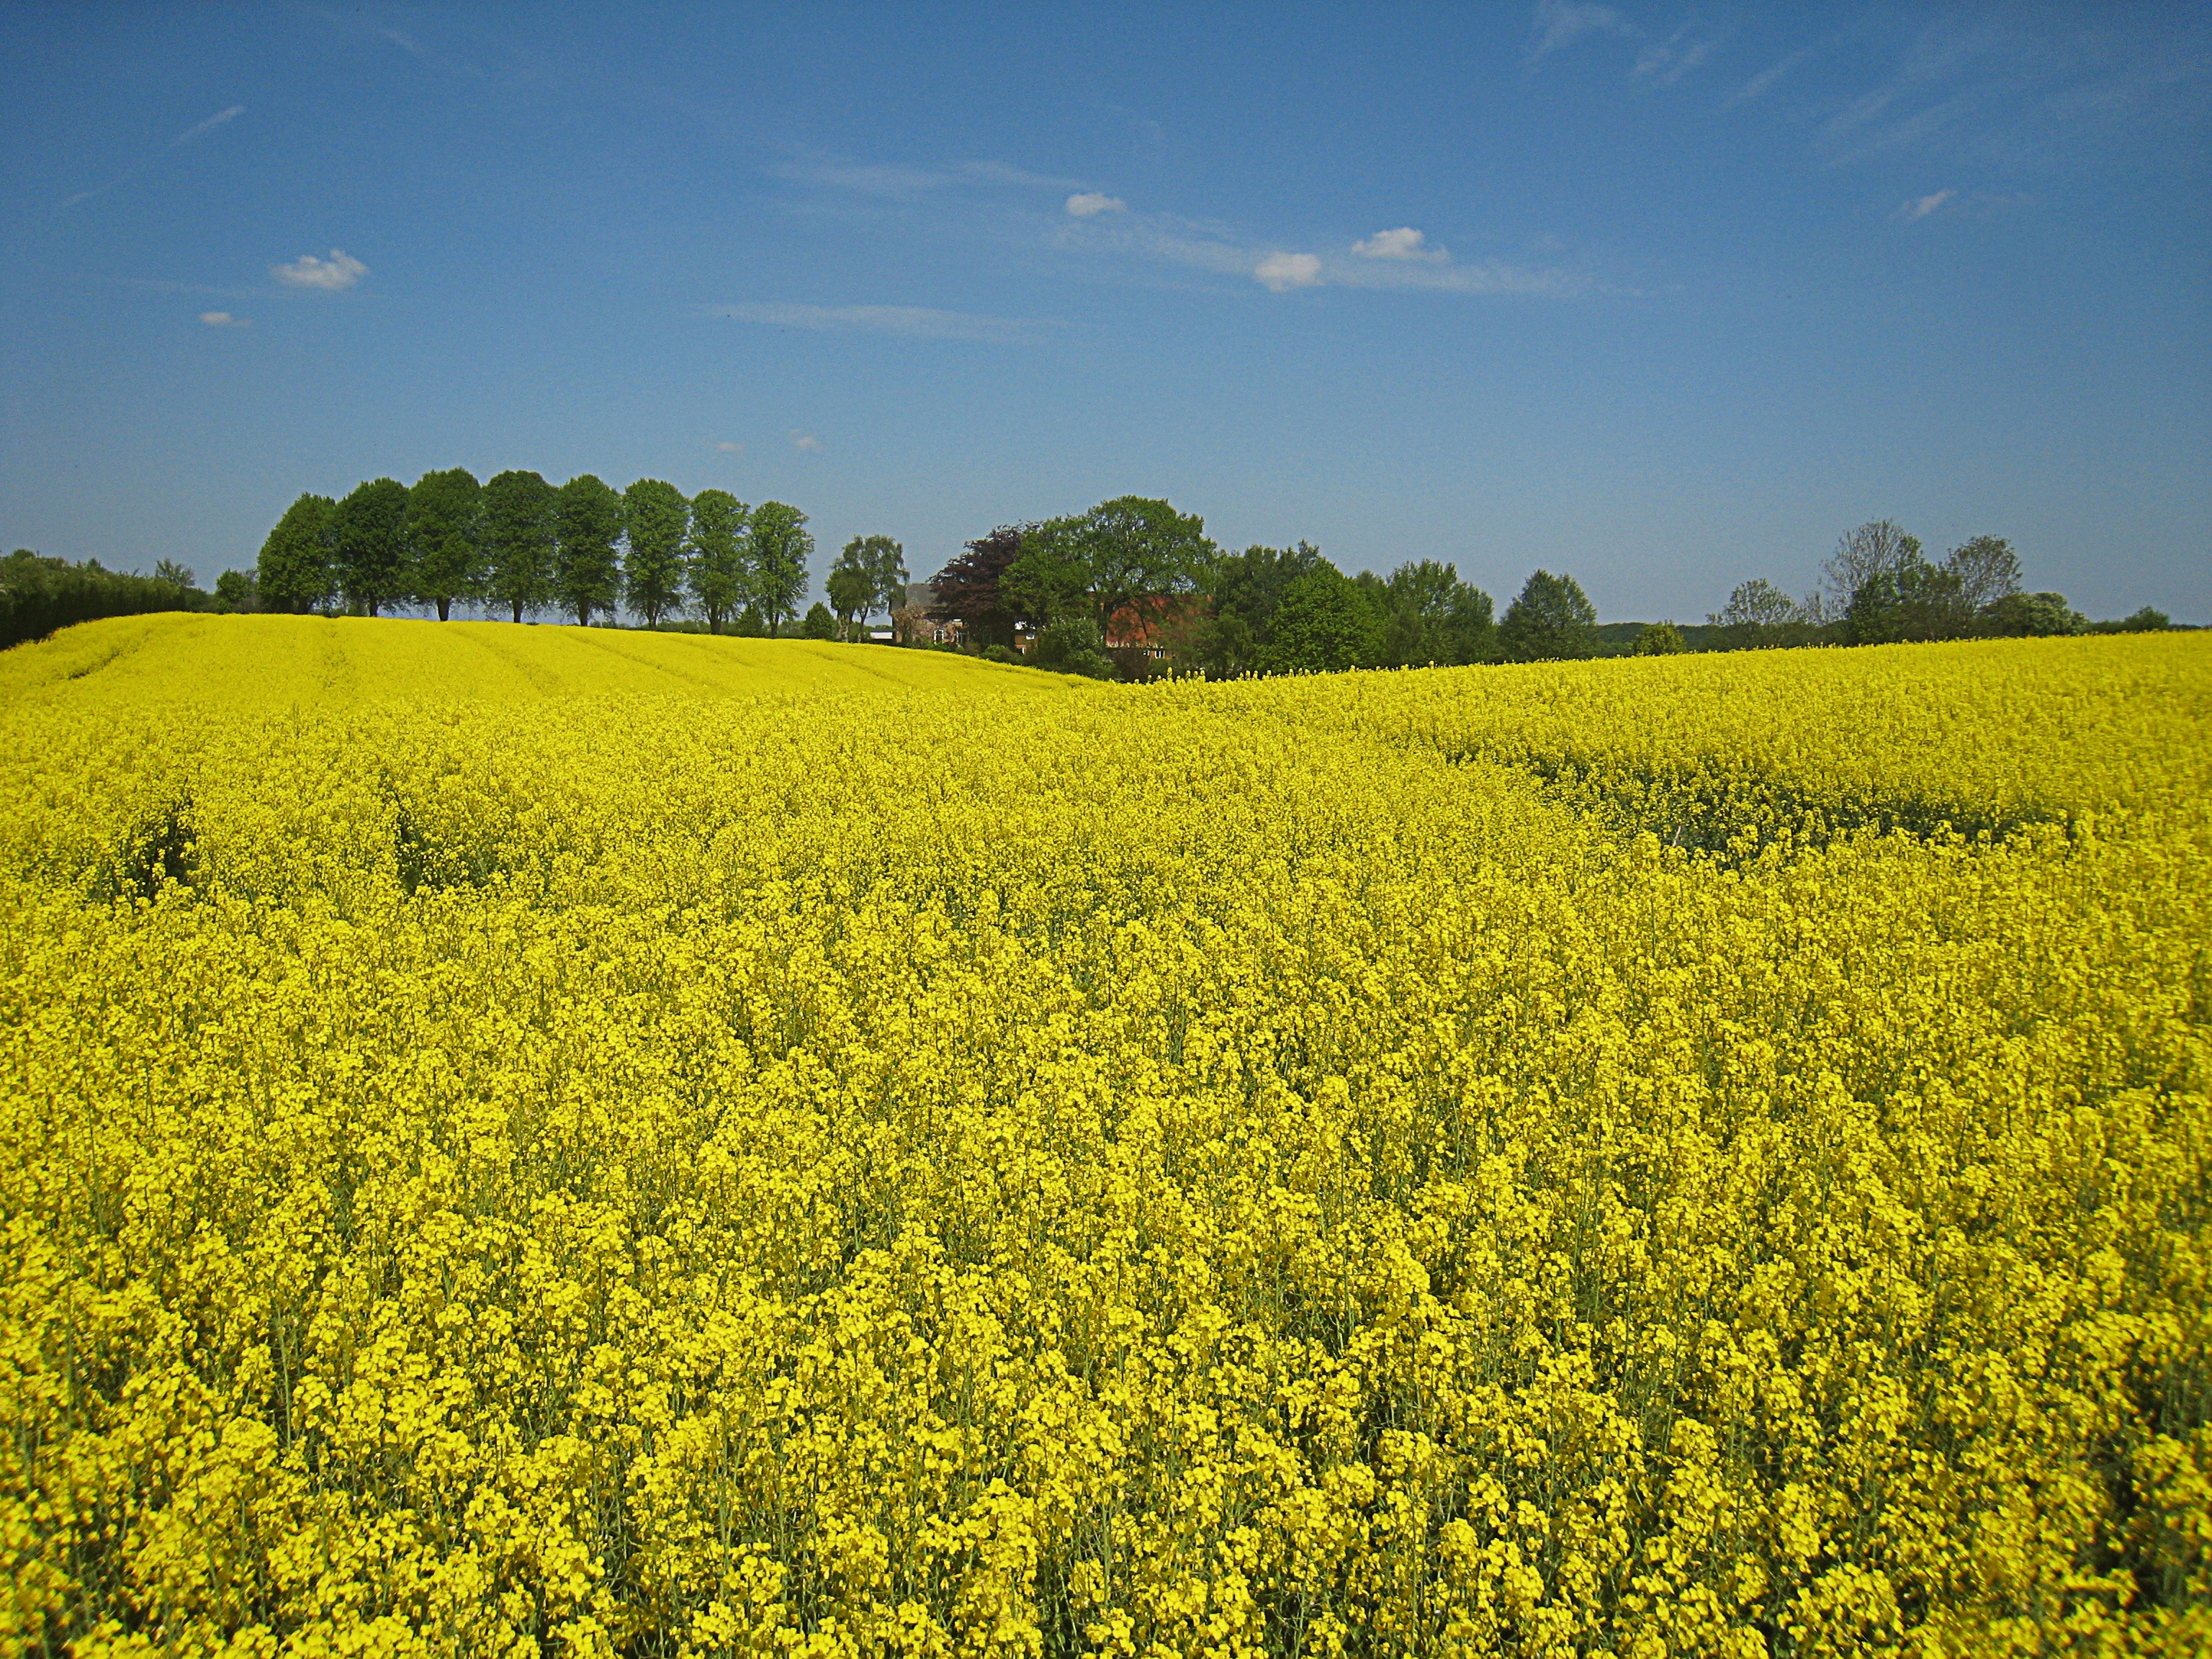
landscape, nature, horizon, plant, sky, field, meadow, prairie, flower, food, produce, vegetable, crop, agriculture, rapeseed, grassland, germany, canola, mustard, brassica, mecklenburg, oilseed rape, flowering plant, grass family, land plant, mustard plant, mustard and cabbage family, brassica rapa